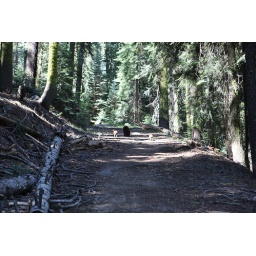
Second bear and cubs on the trail near Lodgepole camp ground [poor focus I know]